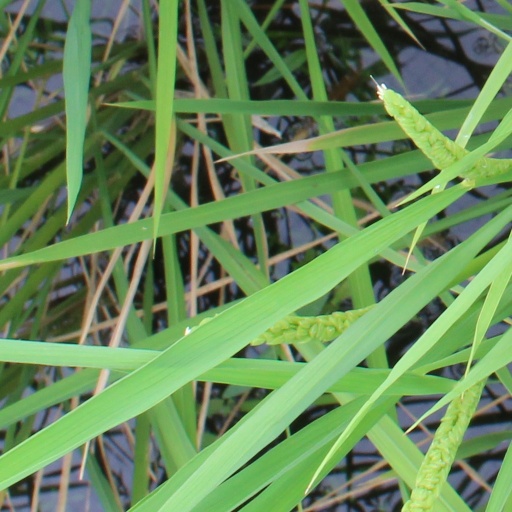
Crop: rice